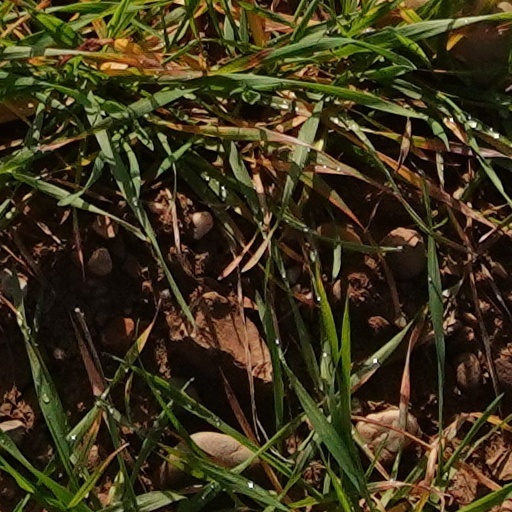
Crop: wheat